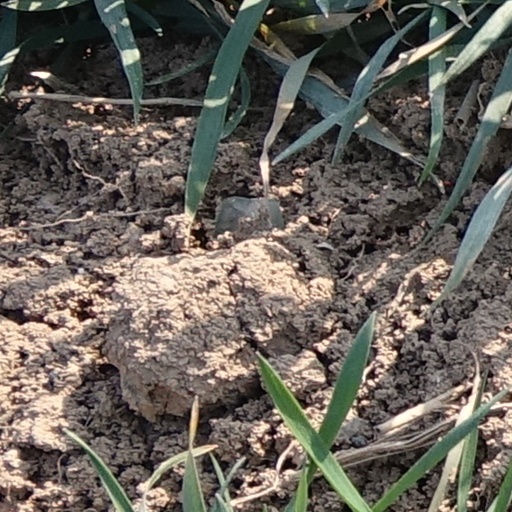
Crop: wheat